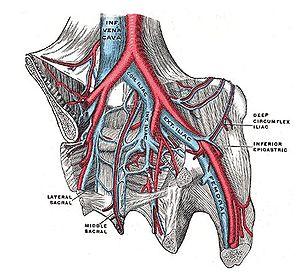
Les veines iliaques communes sont des veines formées par la fusion de la veine iliaque interne et de la veine iliaque externe au niveau de l'articulation sacro-iliaque. Les veines iliaques communes se réunissent à leur tour entre elles, à peu près au niveau de l'ombilic, sur la face droite de la vertèbre lombaire L5 pour former la veine cave inférieure.